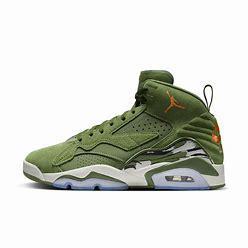
Brand: Jordan
Model: Jumpman MVP